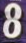
Number: 8